United Nations Security Council Resolution 1232

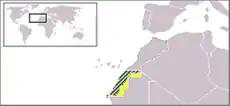
Western Sahara

United Nations Security Council resolution 1232, adopted unanimously on 30 March 1999, after reaffirming all previous resolutions on the question of the Western Sahara, the Council extended the mandate of the United Nations Mission for the Referendum in Western Sahara (MINURSO) until 30 April 1999.